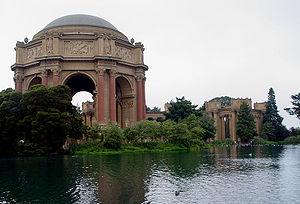
Exploratorium, San Francisco, Californie, USA
Cet article a pour objet d'établir une liste de musées aux États-Unis classés par État, puis par ville.
La Californie est un État des États-Unis qui fait partie de la région de la Sun Belt dans l’Ouest américain. La Californie est l'État le plus peuplé du pays. Il est situé sur la côte ouest et bordé au sud par le désert de Sonora, à l'est par le Grand Bassin des États-Unis et au nord par les monts Klamath. La façade océanique suit entièrement le relief des chaînes côtières du Pacifique au-delà desquelles s'étend la Vallée Centrale sur les contreforts de la Sierra Nevada.